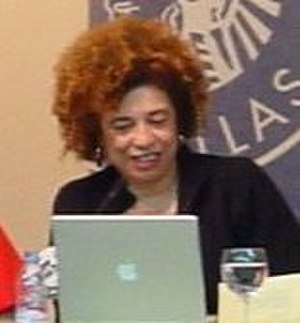
Angela Davis
Angela Davis
Angela Yvonne Davis er en amerikansk politisk aktivist og professor. Angela Davis har særlig markeret sig med et langt forfatterskab, og som forkæmper for rettigheder for farvede, kvinder, homoseksuelle og fængselsfanger. Hun har endvidere været tilknyttet De Sorte Pantere og var en fremtrædende deltager i den amerikanske borgerrettighedsbevægelse. Hun har været prominent medlem af det amerikanske kommunistparti, som hun dog har forladt i 1991.